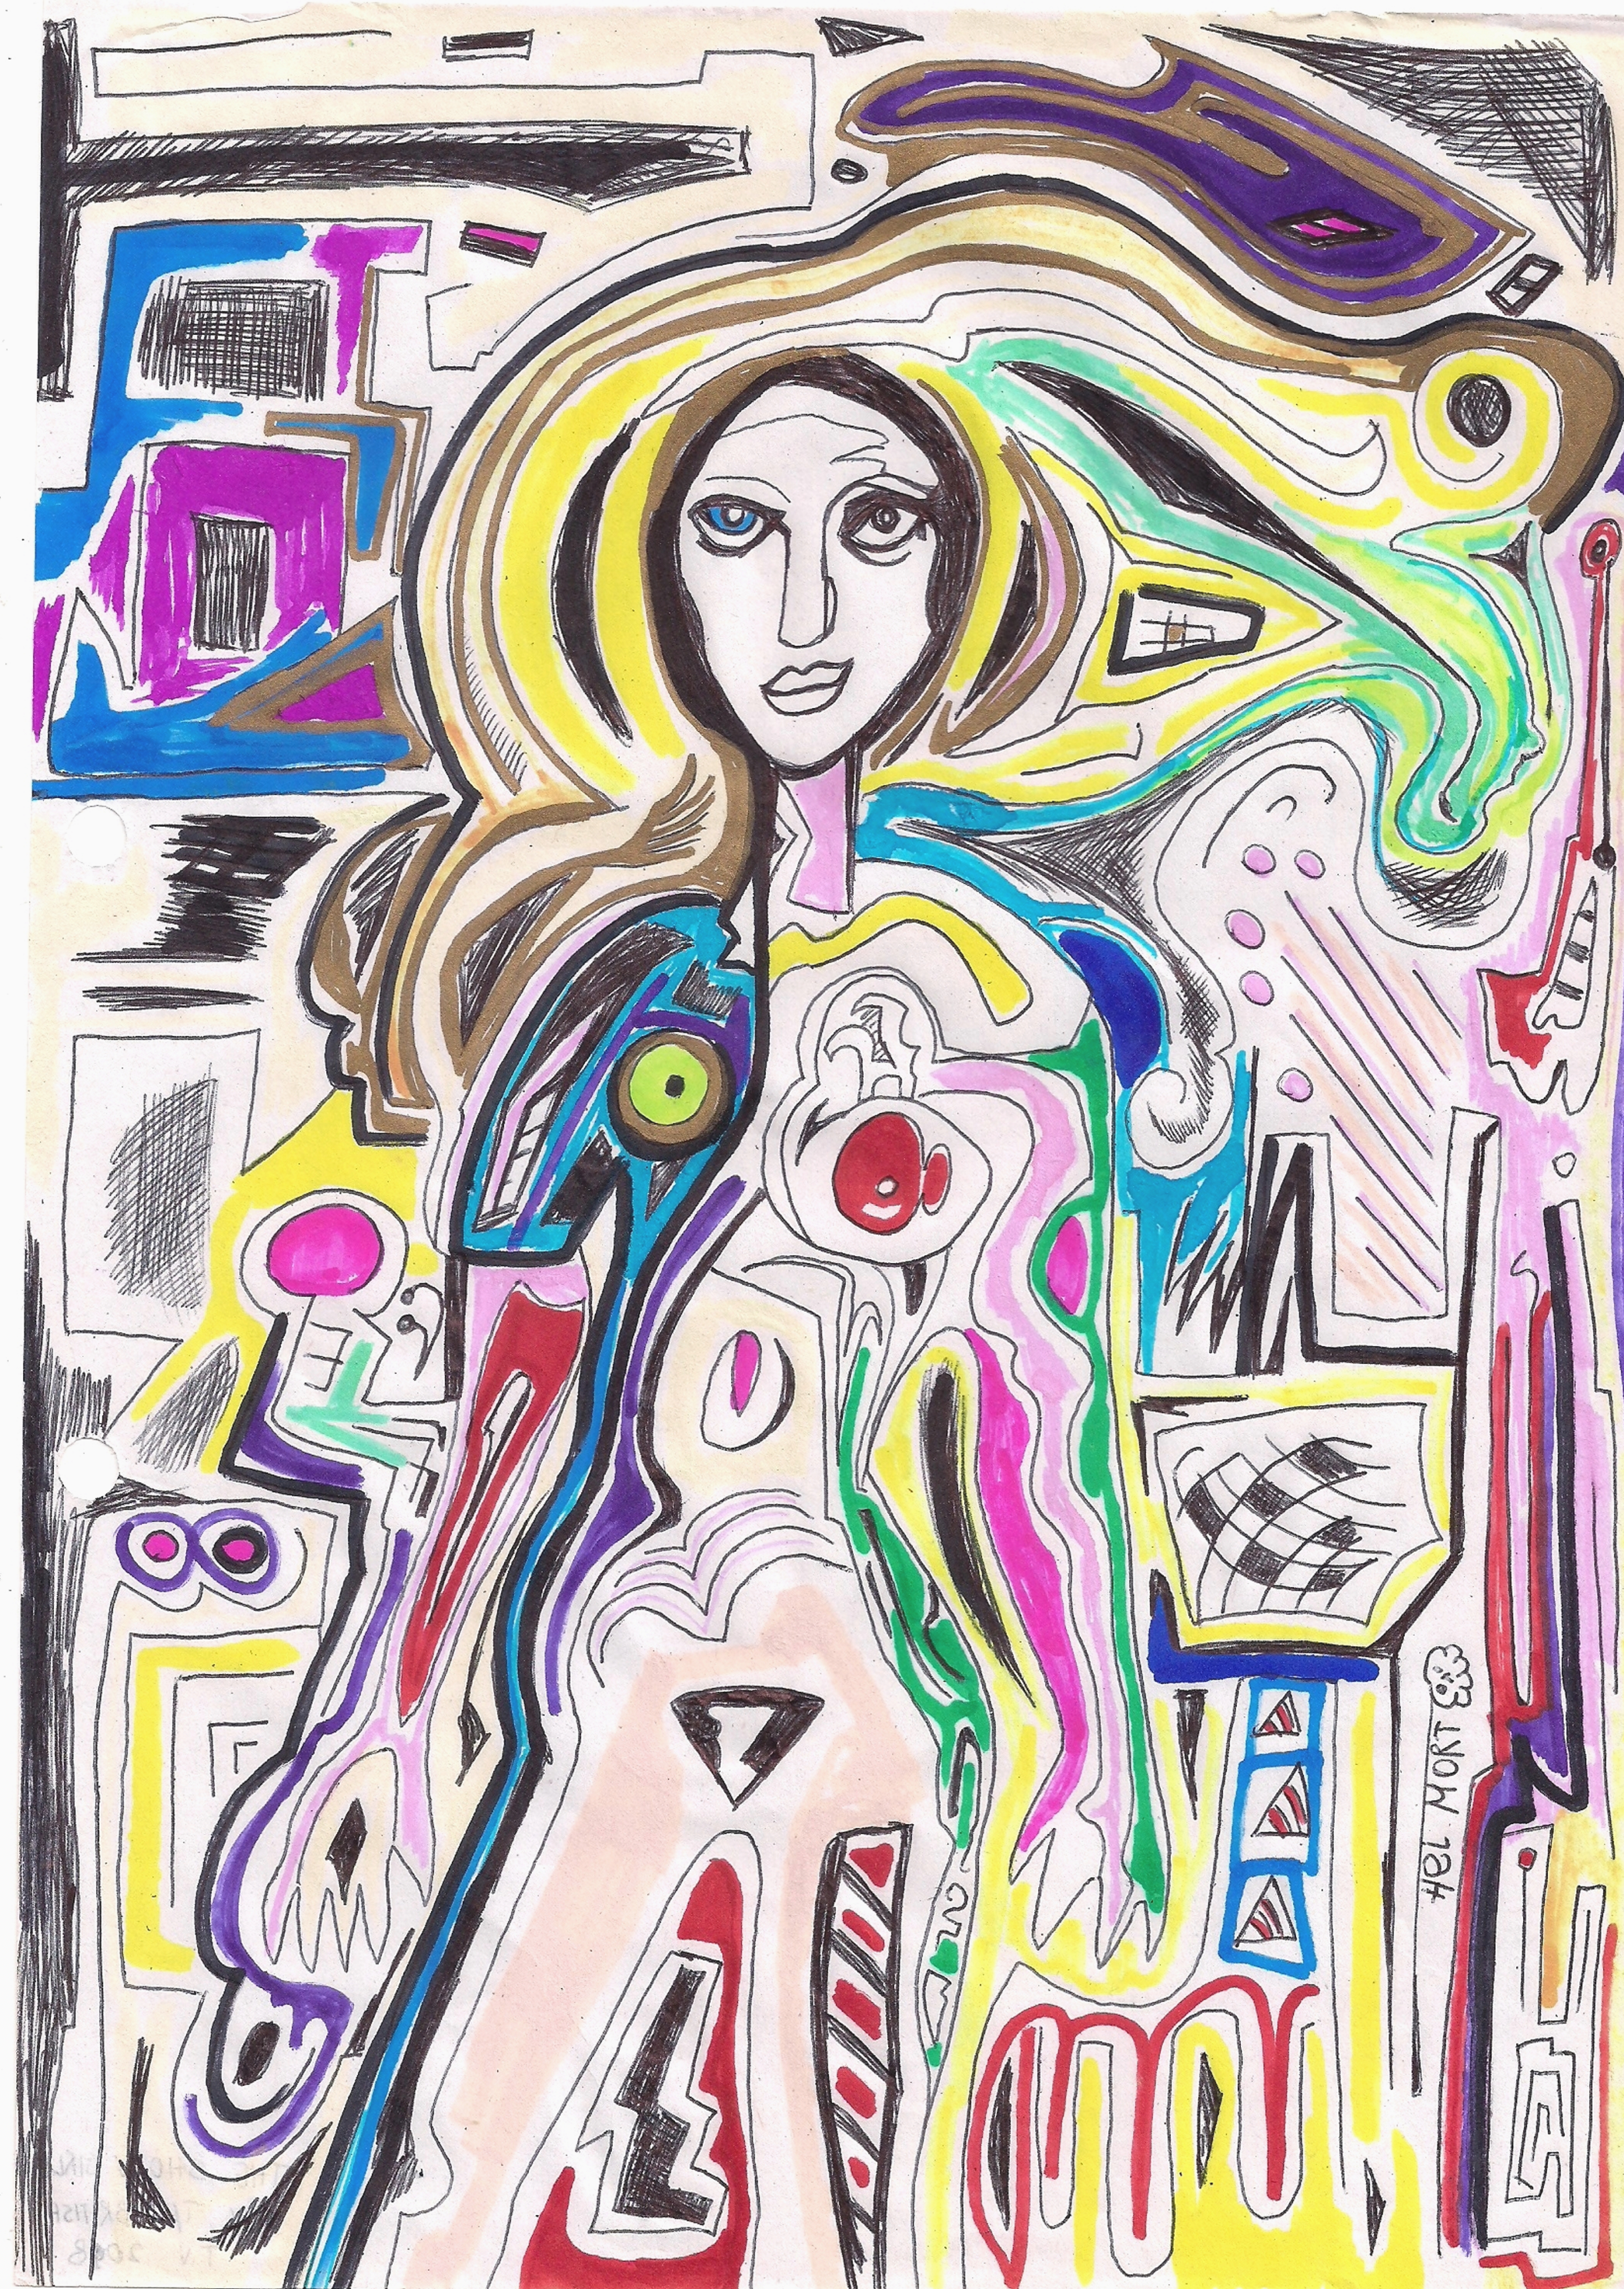
painting, art, artist, artwork, drawing, contemporary art, photography, illustration, paint, love, design, sketch, fine art, abstract art, creative, abstract, acrylic painting, nature, watercolor, art gallery, oil painting, gallery, modern art, abstract painting, digital art, contemporary painting, art collector, style, girl, woman, fashion, mort, pink, magenta, Colorfulness, teal, visual arts, rectangle, long hair, creative arts, psychedelic art, graphics, line art, doodle, graphic design